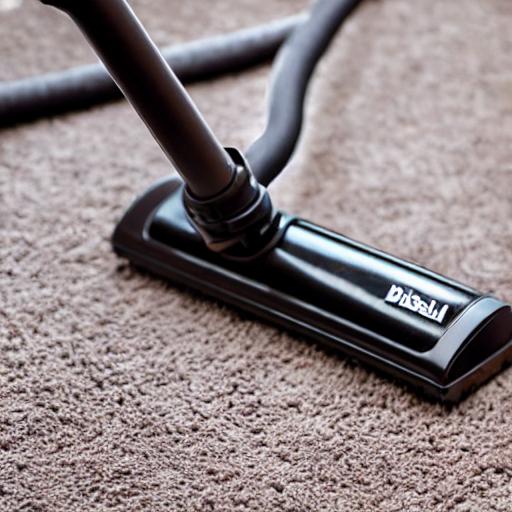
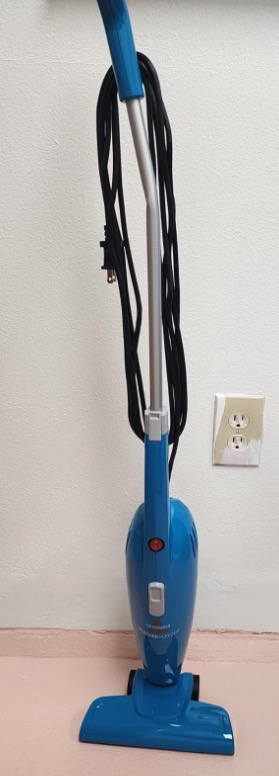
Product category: items_vacuum
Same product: no